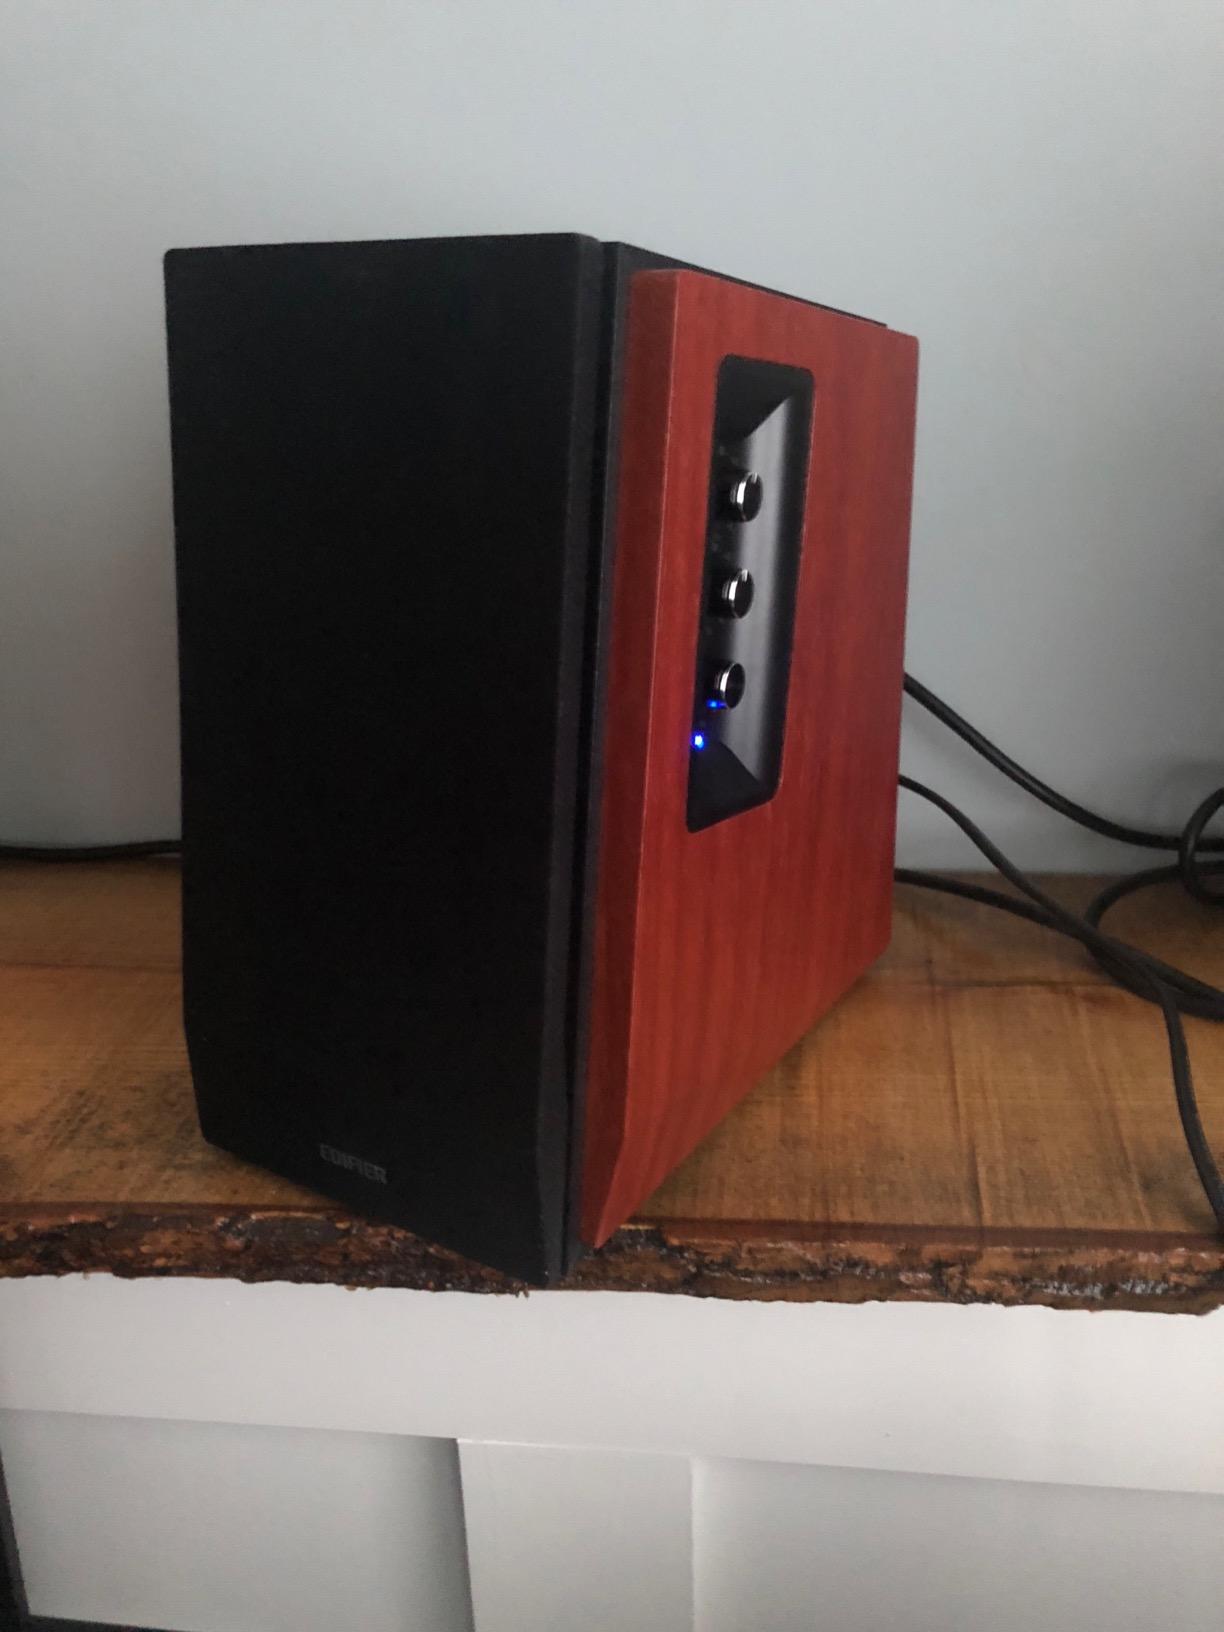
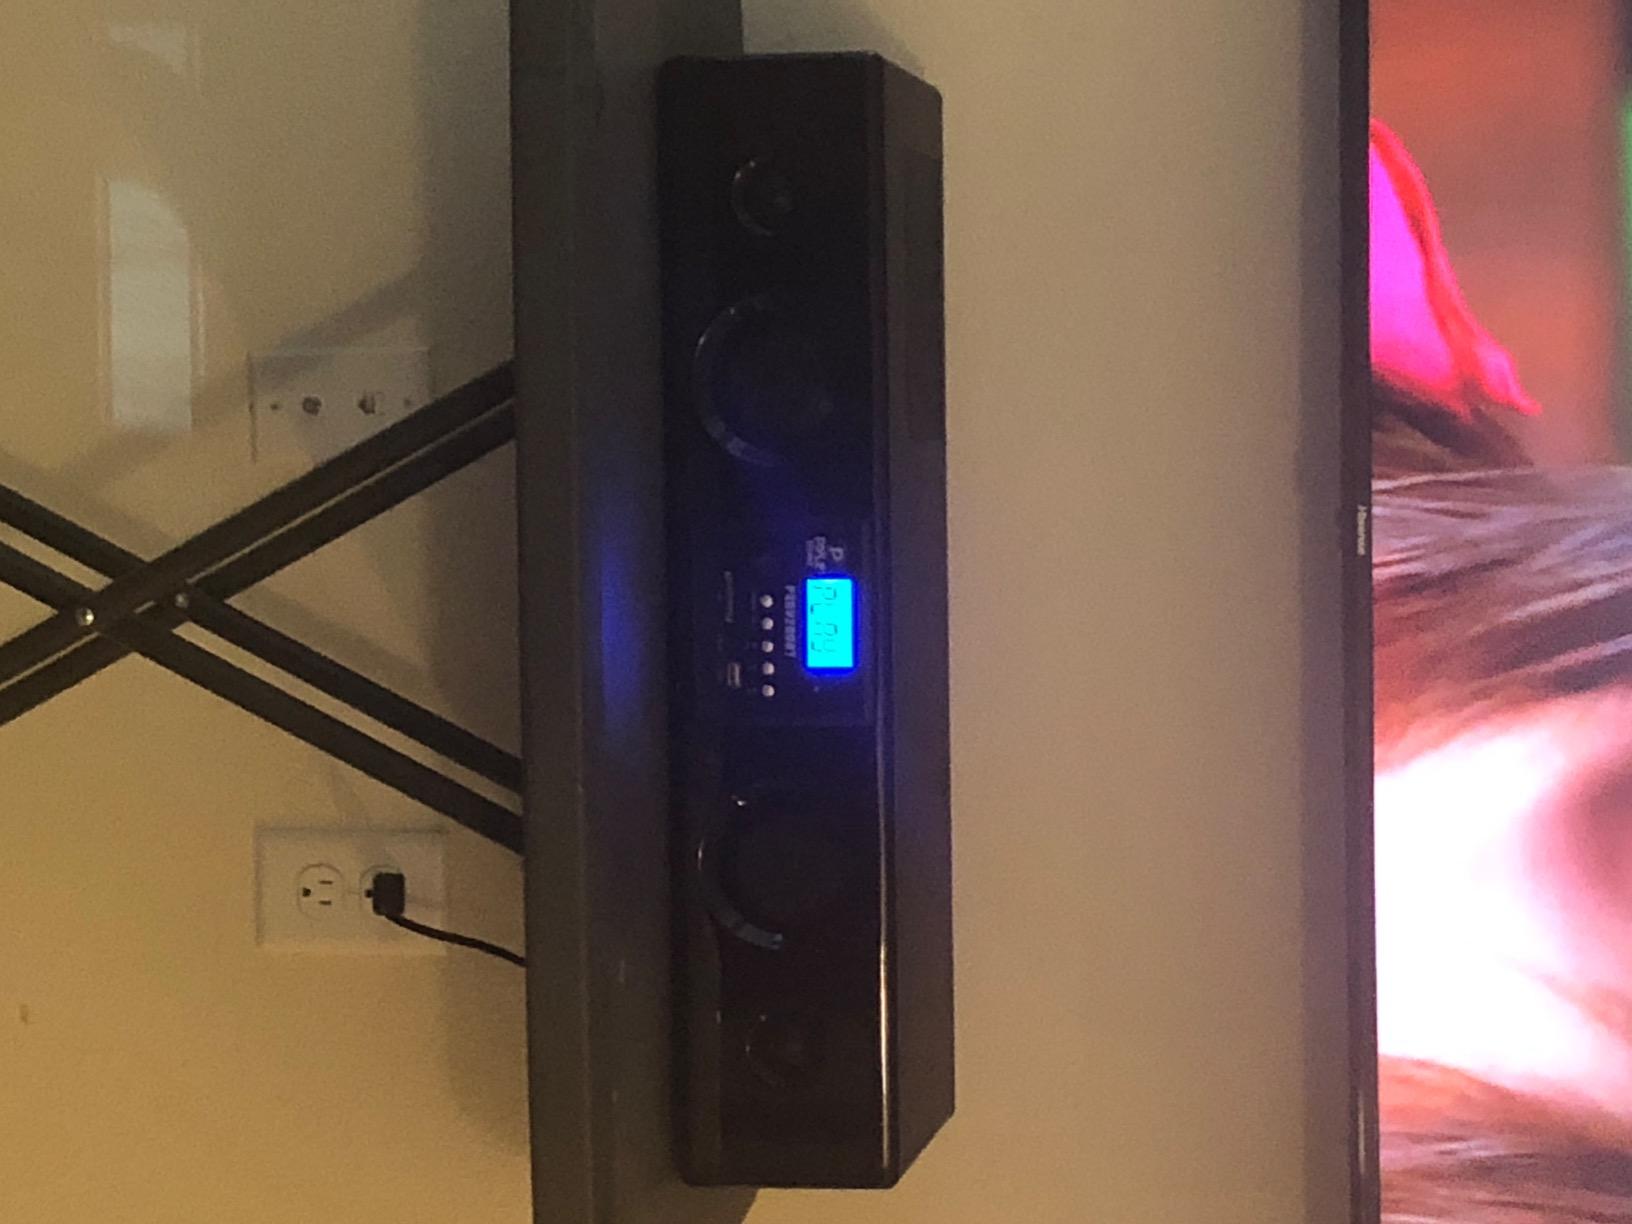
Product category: speaker
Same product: no